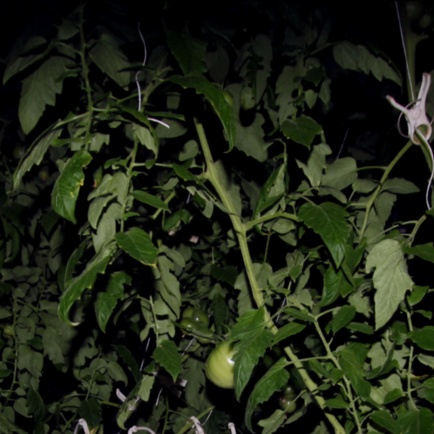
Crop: tomato